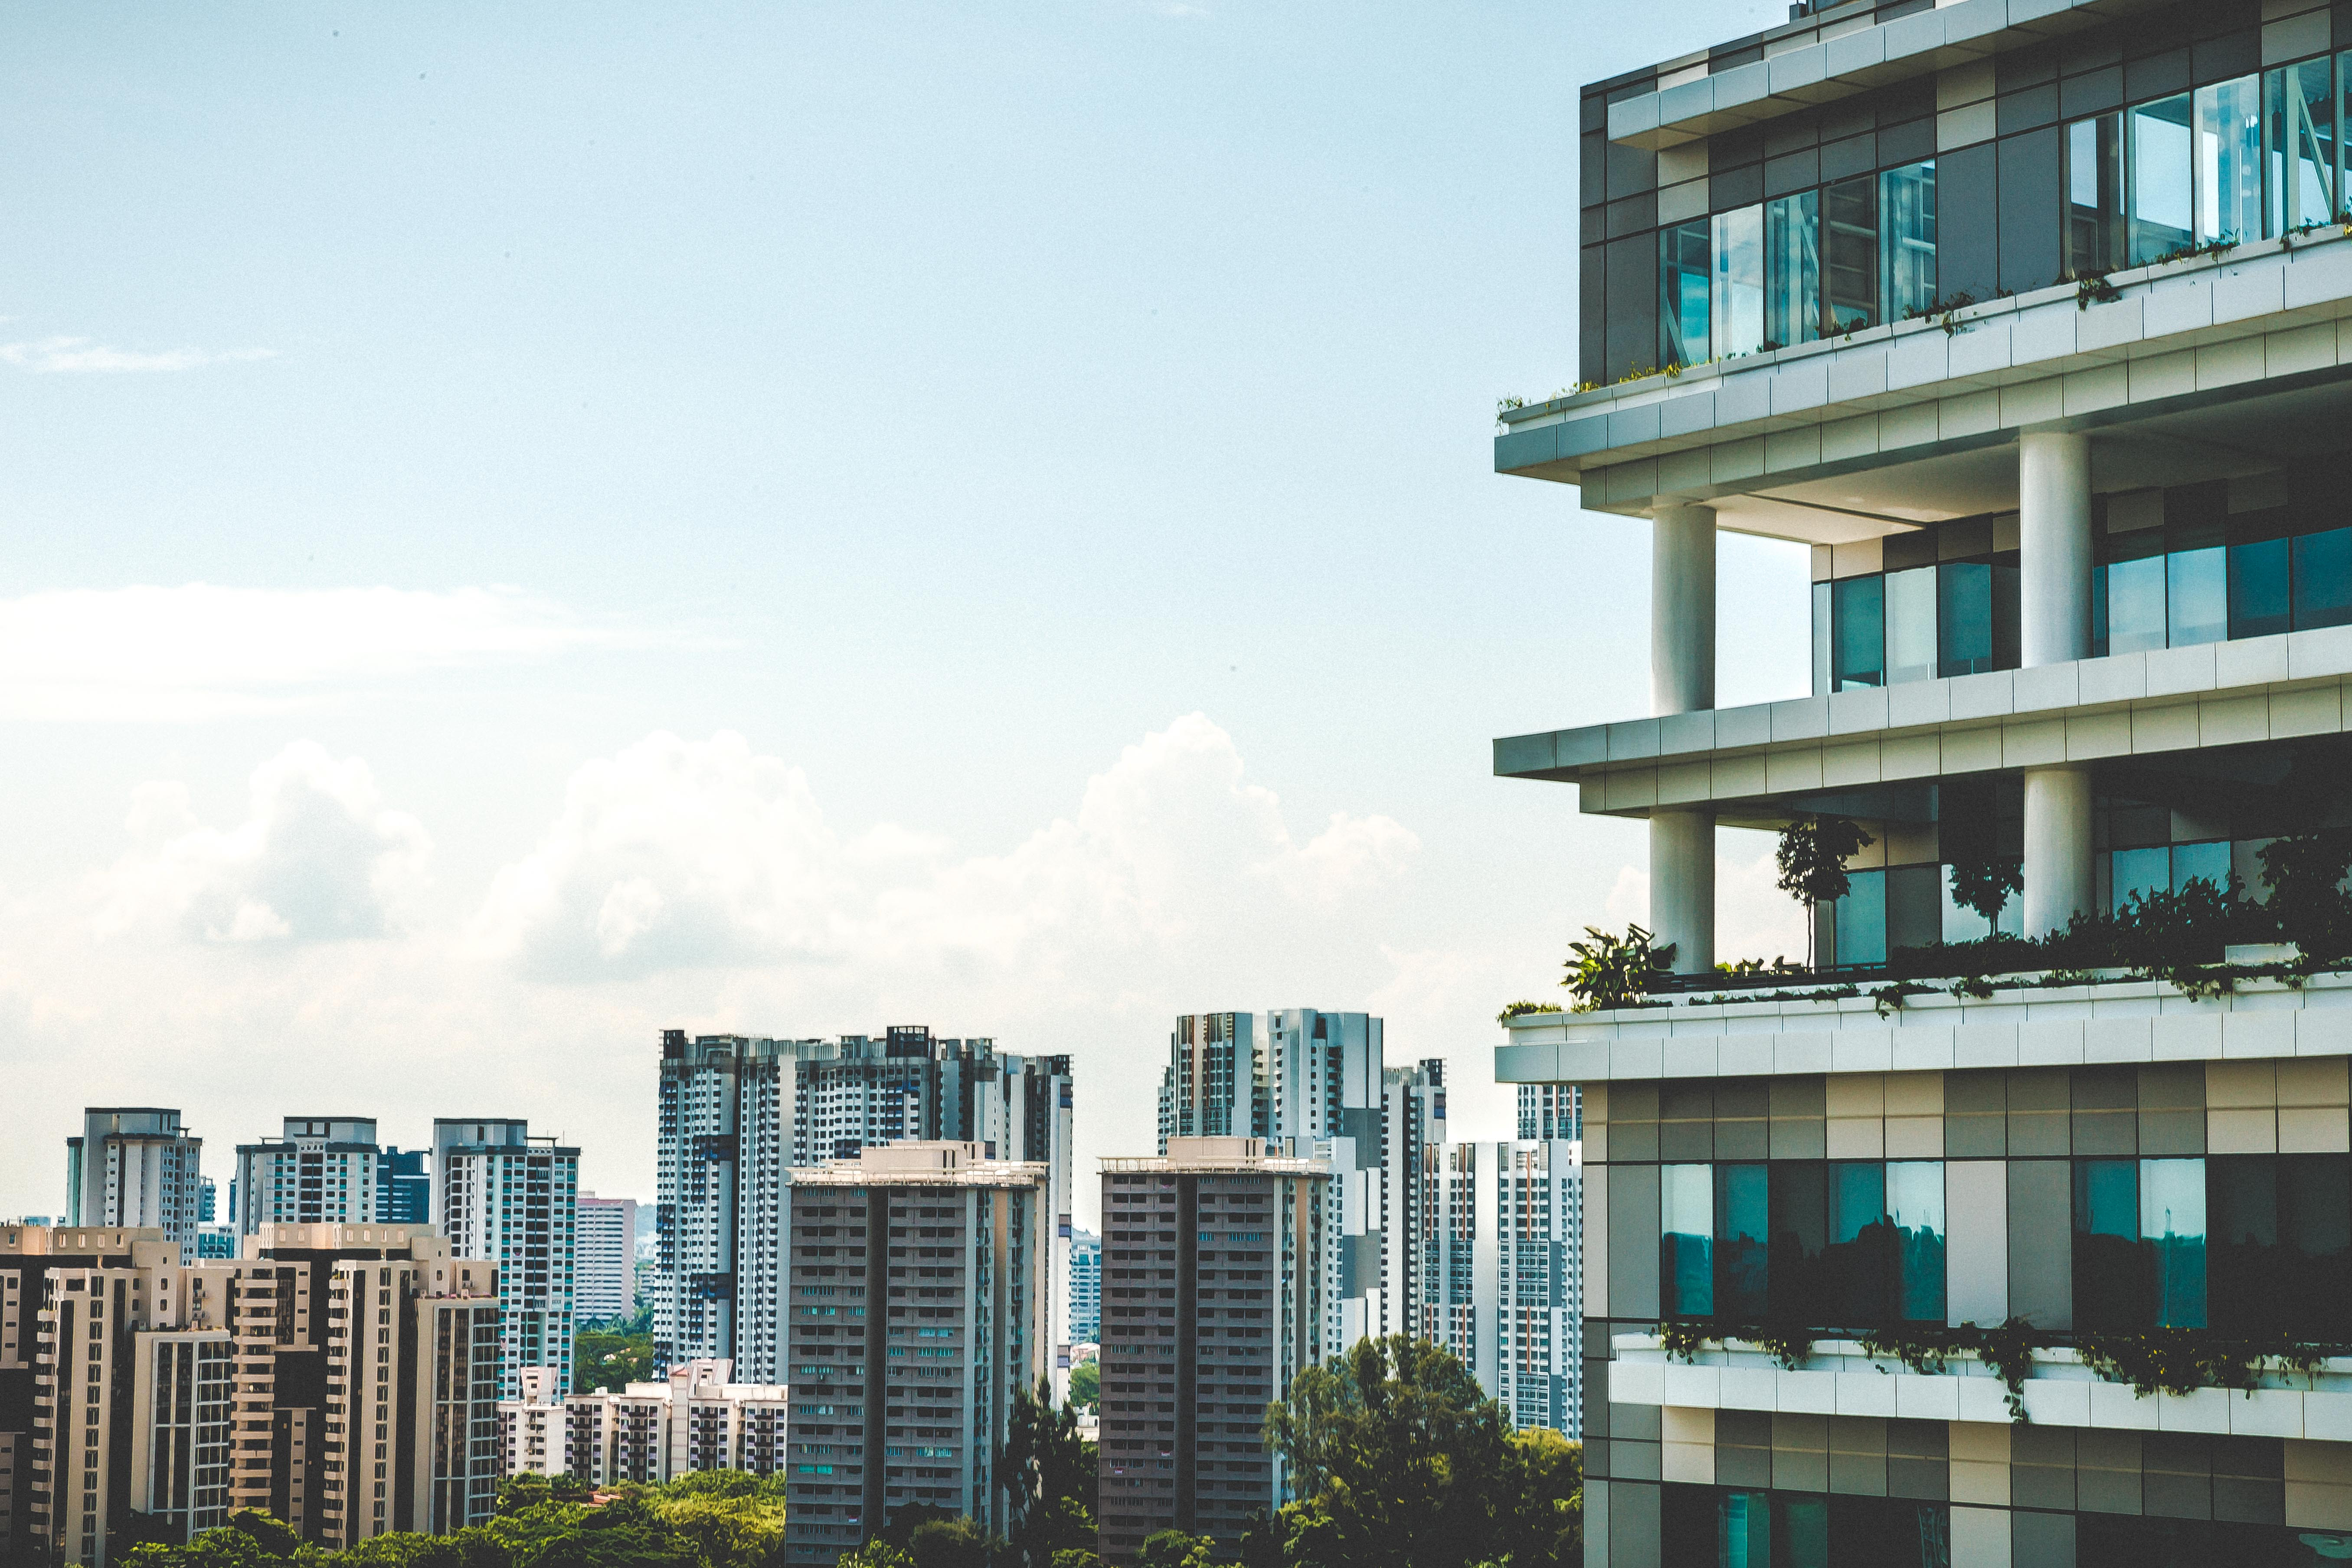
architecture, skyline, building, city, skyscraper, cityscape, downtown, facade, property, apartment, tower block, headquarters, metropolis, condominium, neighbourhood, urban area, residential area, human settlement, metropolitan area